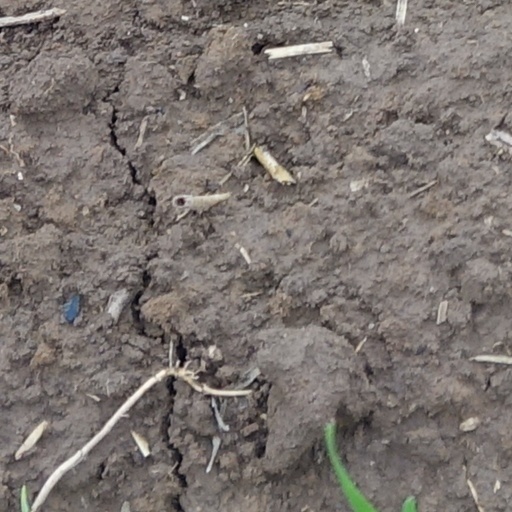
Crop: wheat